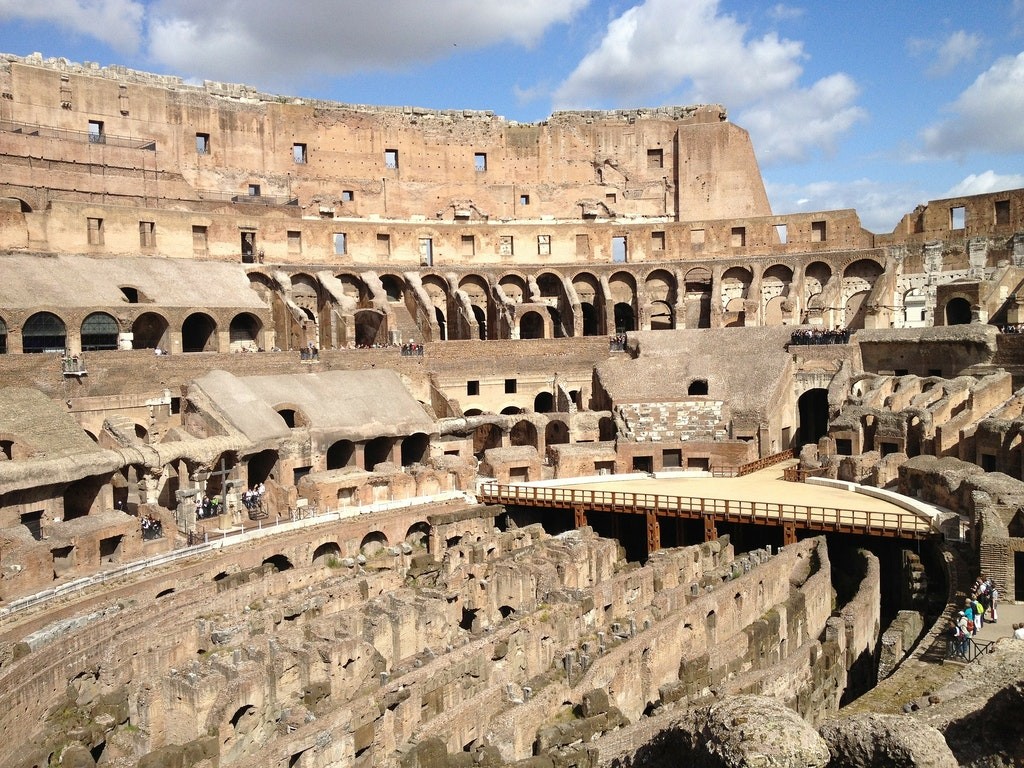
Landmark: Roman Colosseum